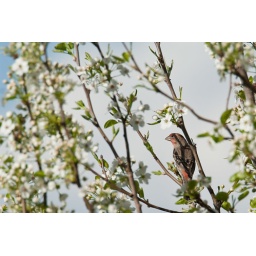
Photo a day #2,051. (108/365 in 2010) A house finch in tree outside out window.